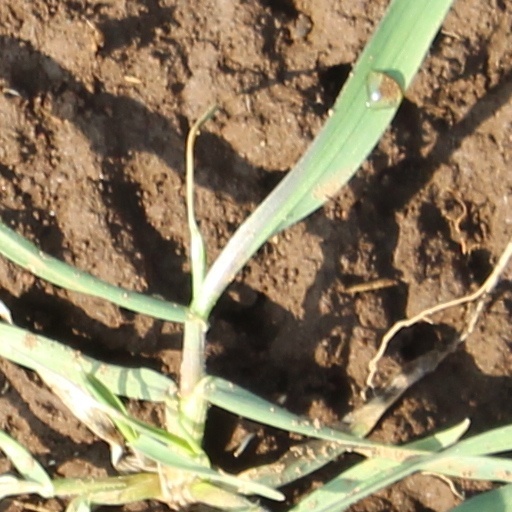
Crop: wheat